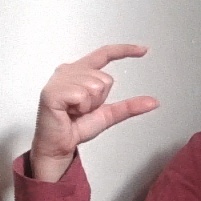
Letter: dal